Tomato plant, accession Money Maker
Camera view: bottom (45 deg); turntable rotation: 150 degrees
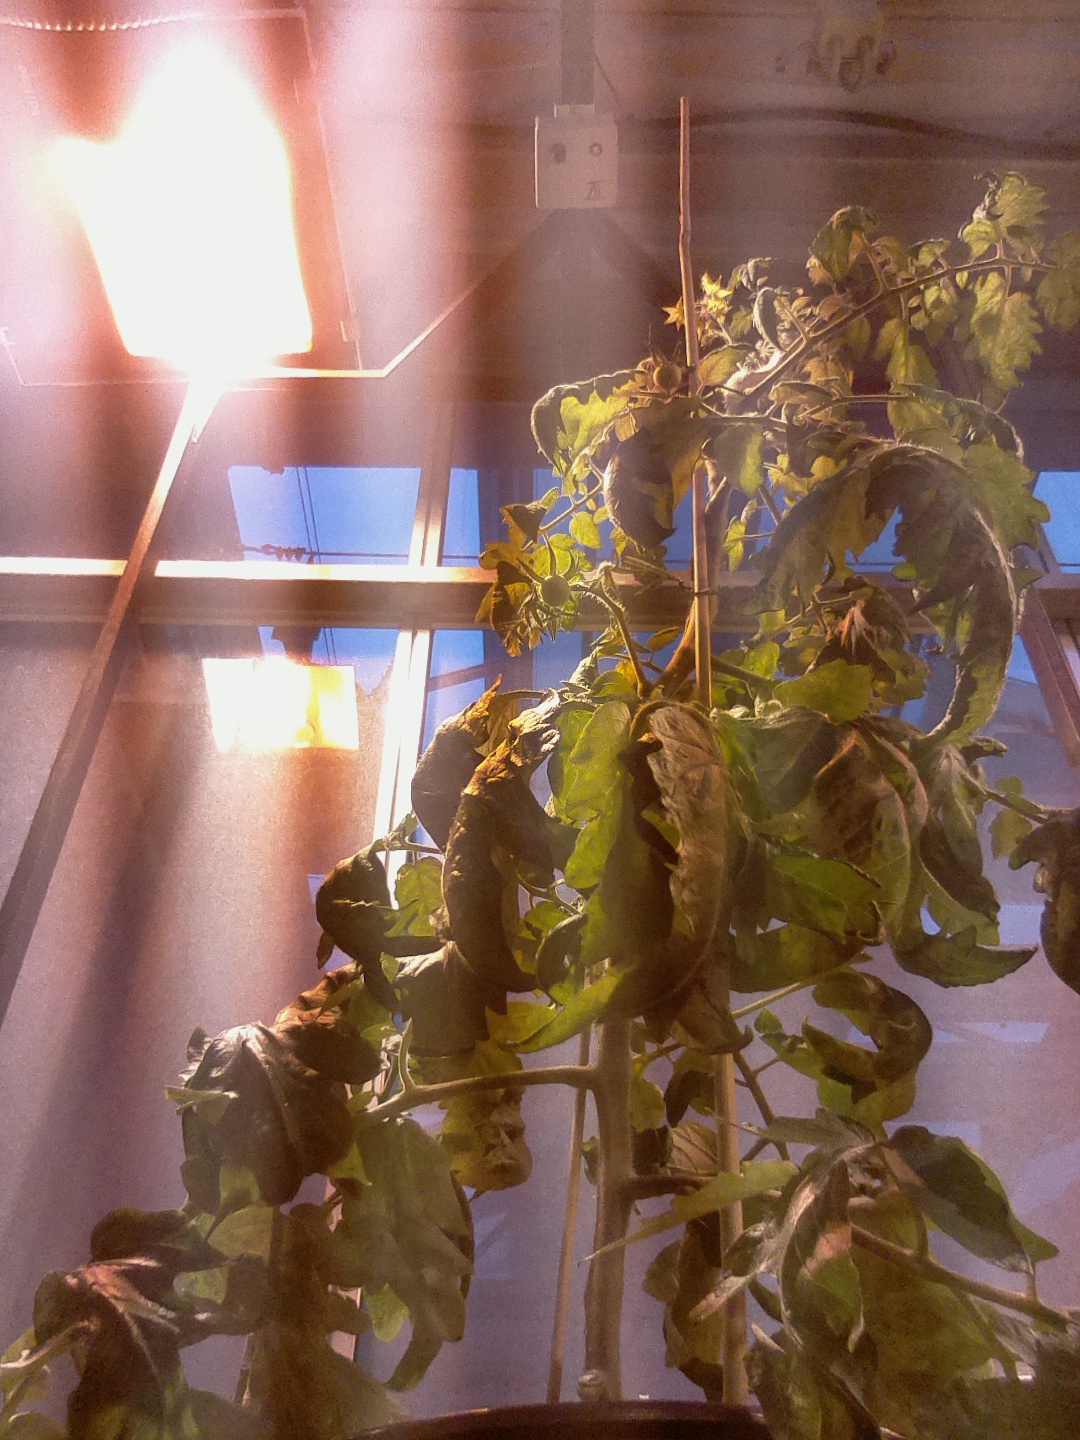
BBCH growth stage 71: 10%-20% of final fruit size